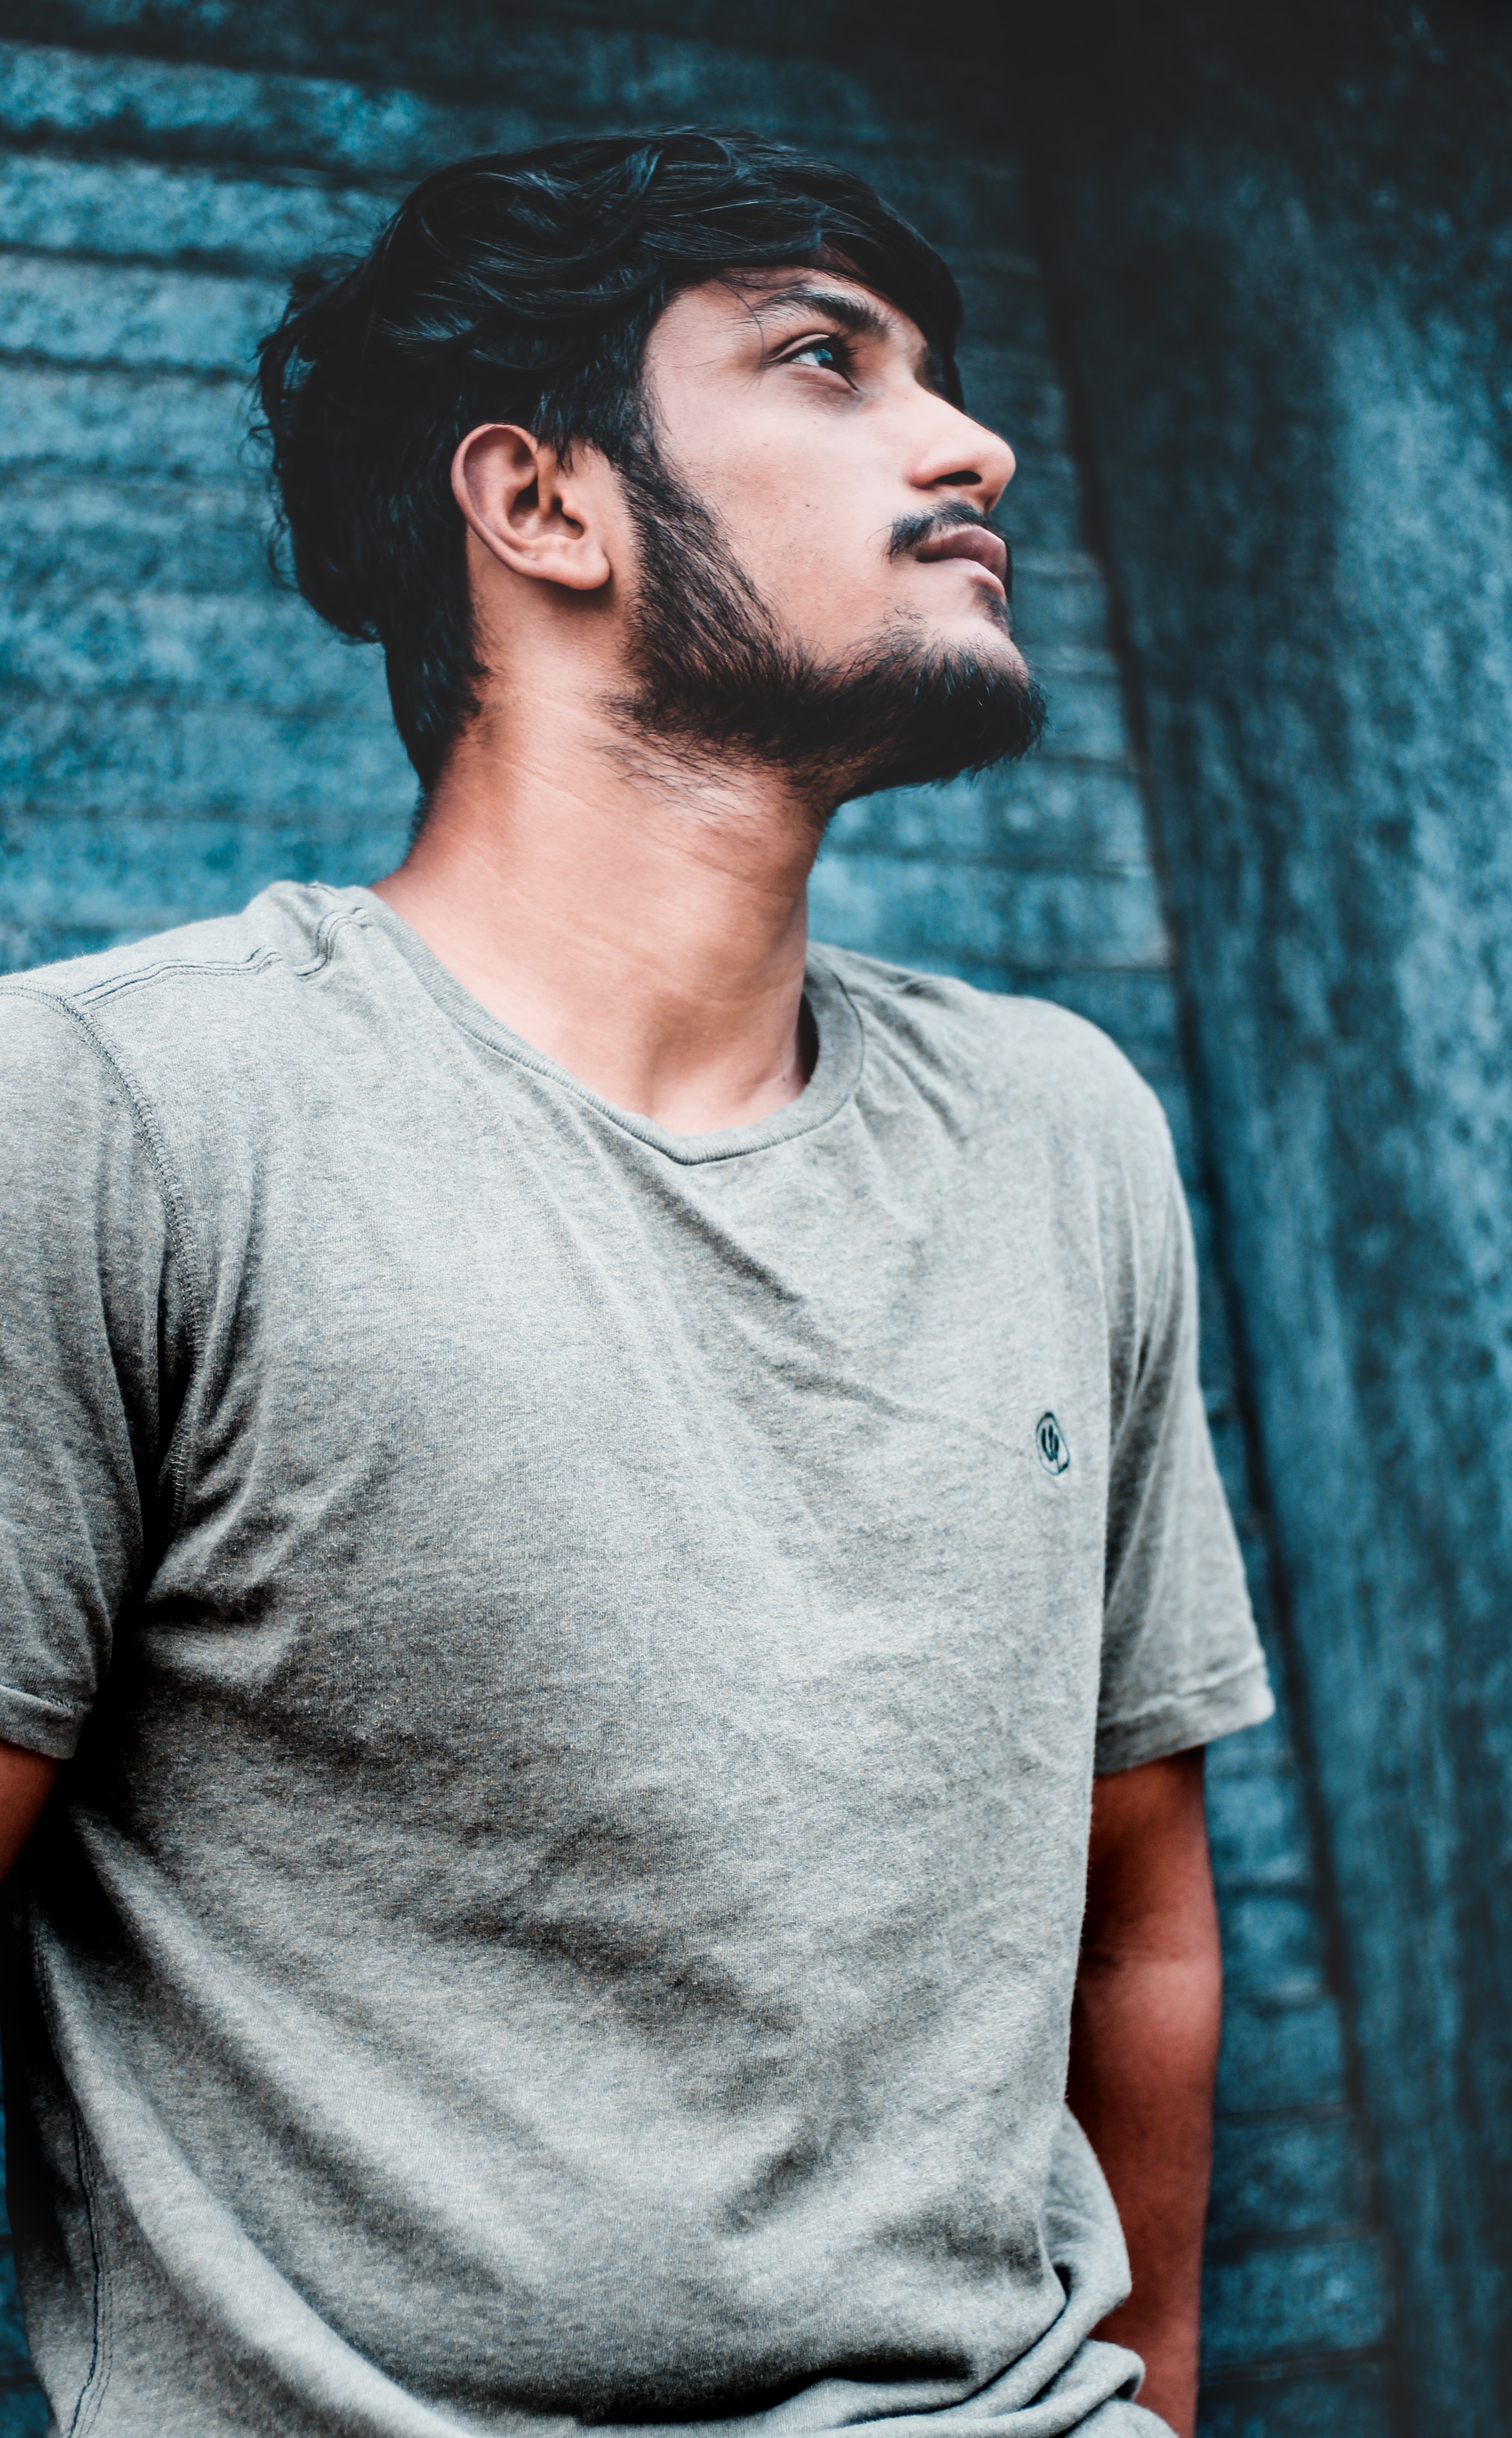
hair, cool, facial hair, beard, chin, t shirt, hairstyle, neck, black hair, jaw, model, muscle, photography, chest, top, long hair, moustache, photo shoot, smile